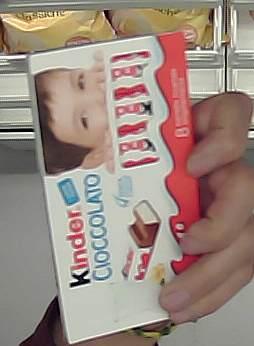
Product: kinder_chocolate